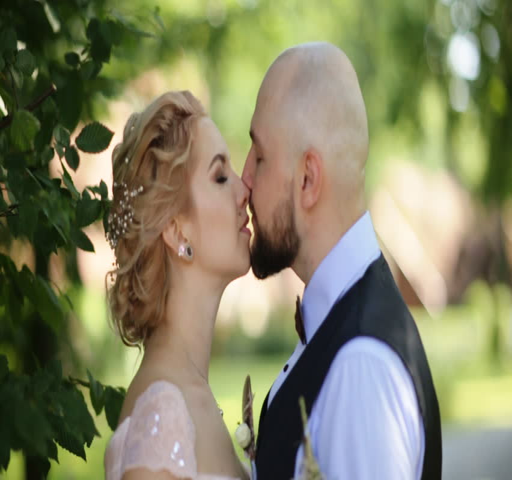
person and groom embracing tenderly kissing in a green park , smile and happiness on their faces